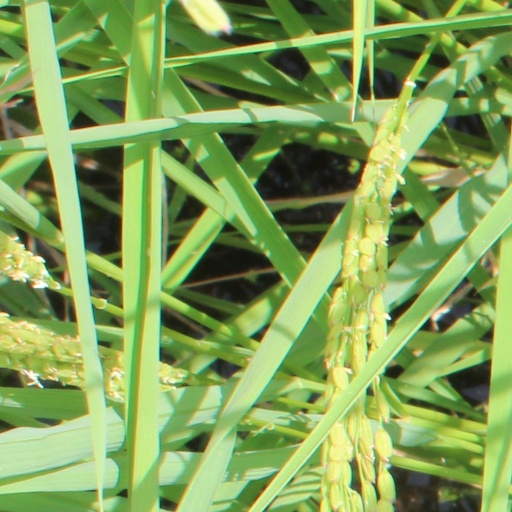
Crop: rice